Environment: real
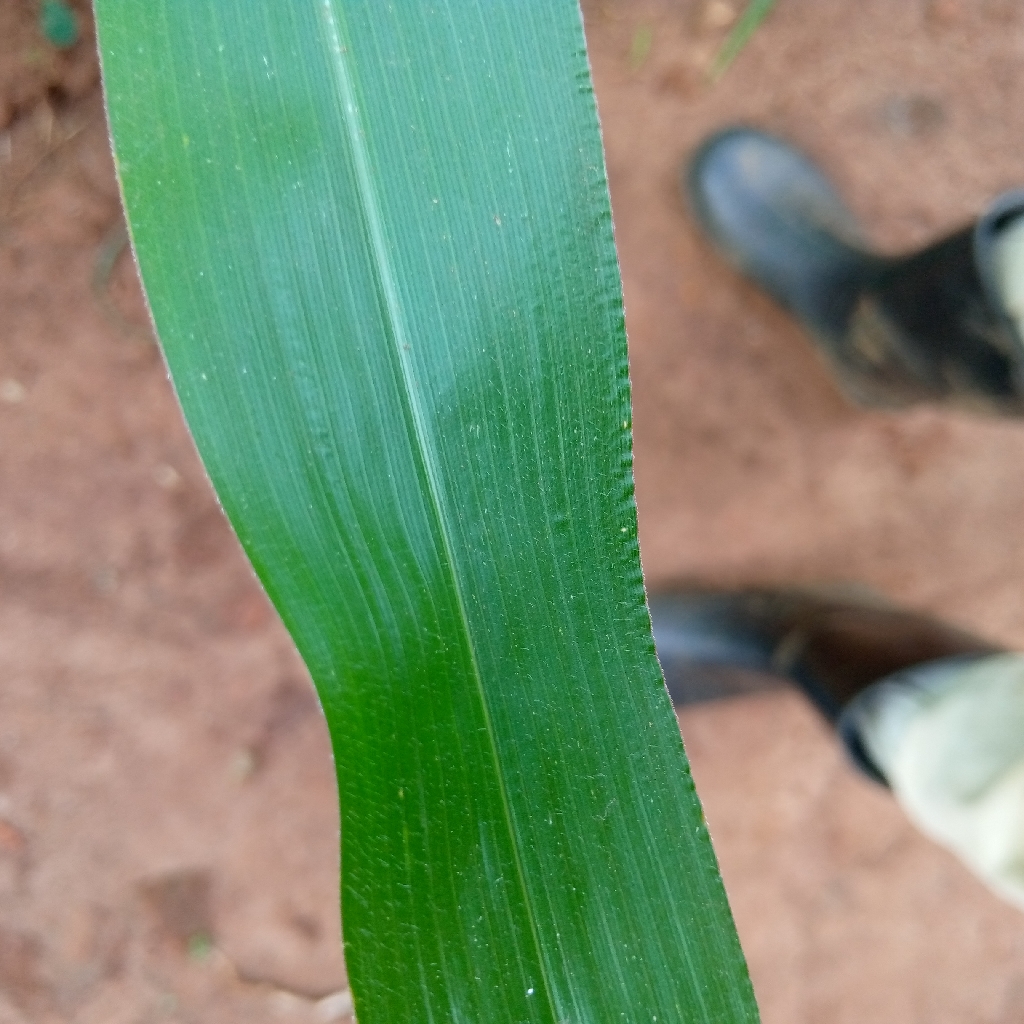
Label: healthy